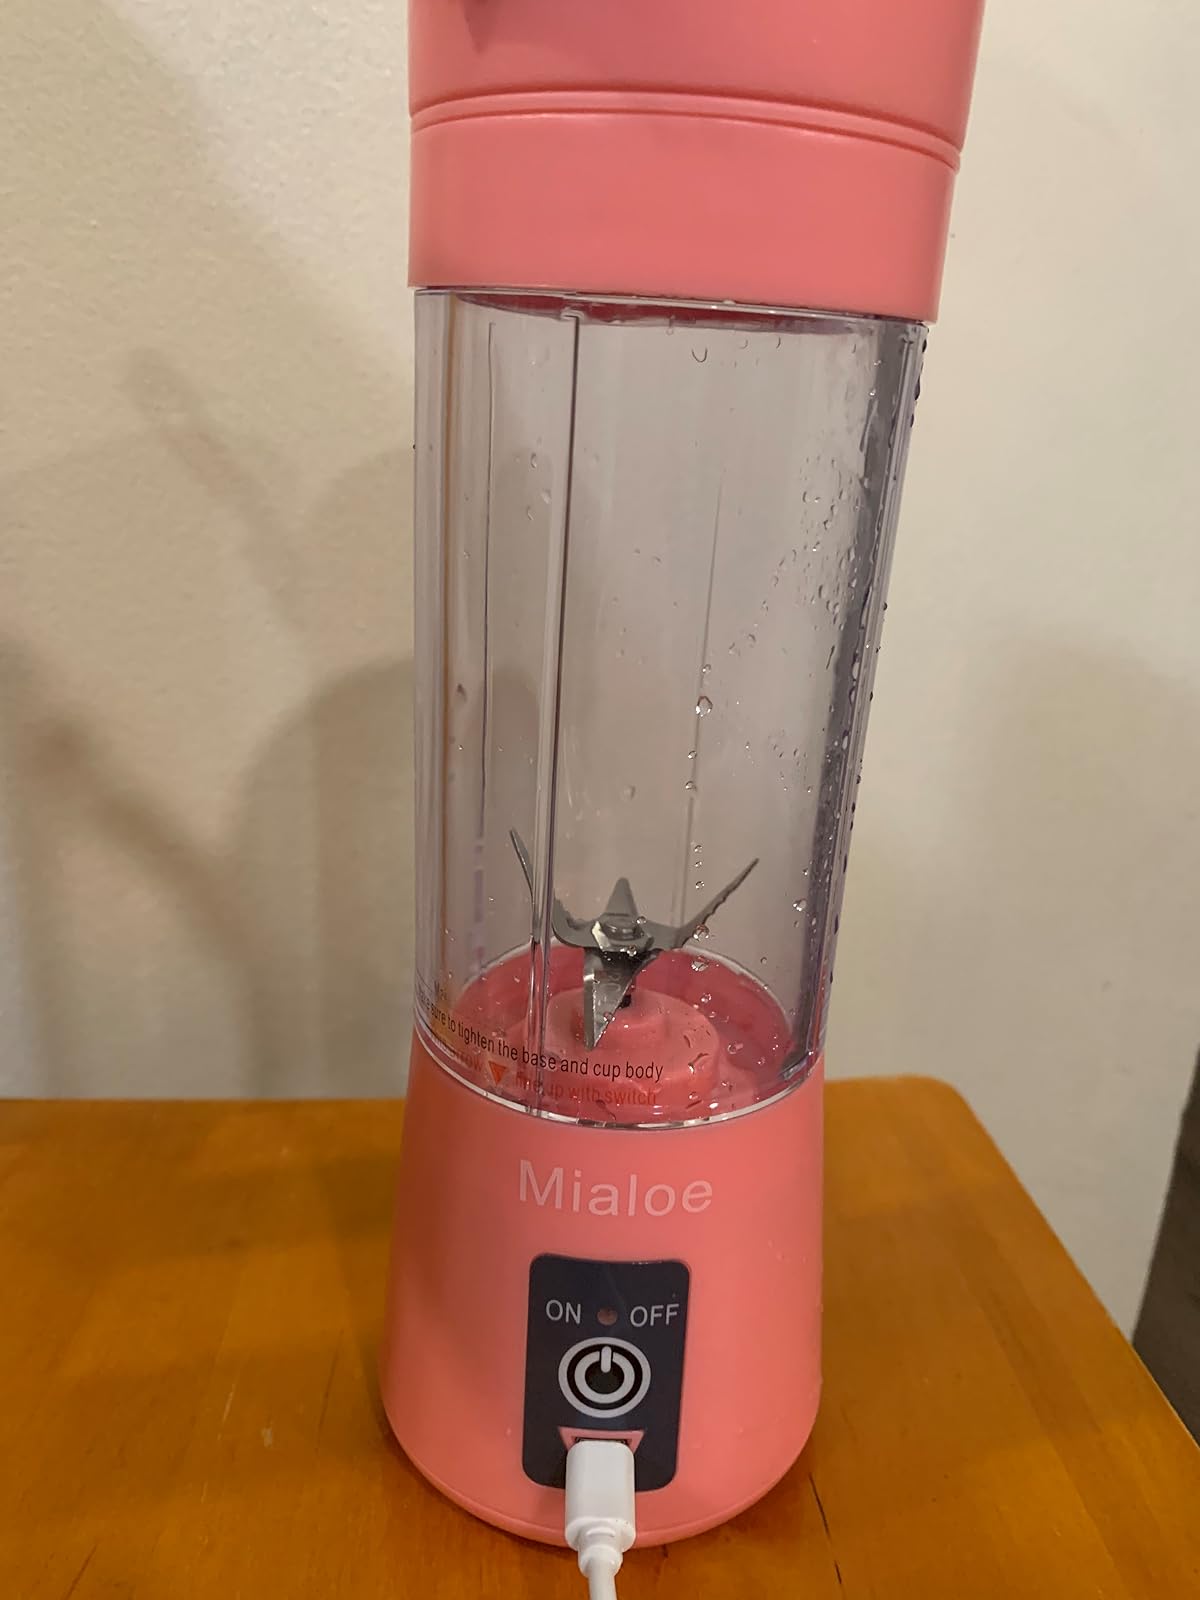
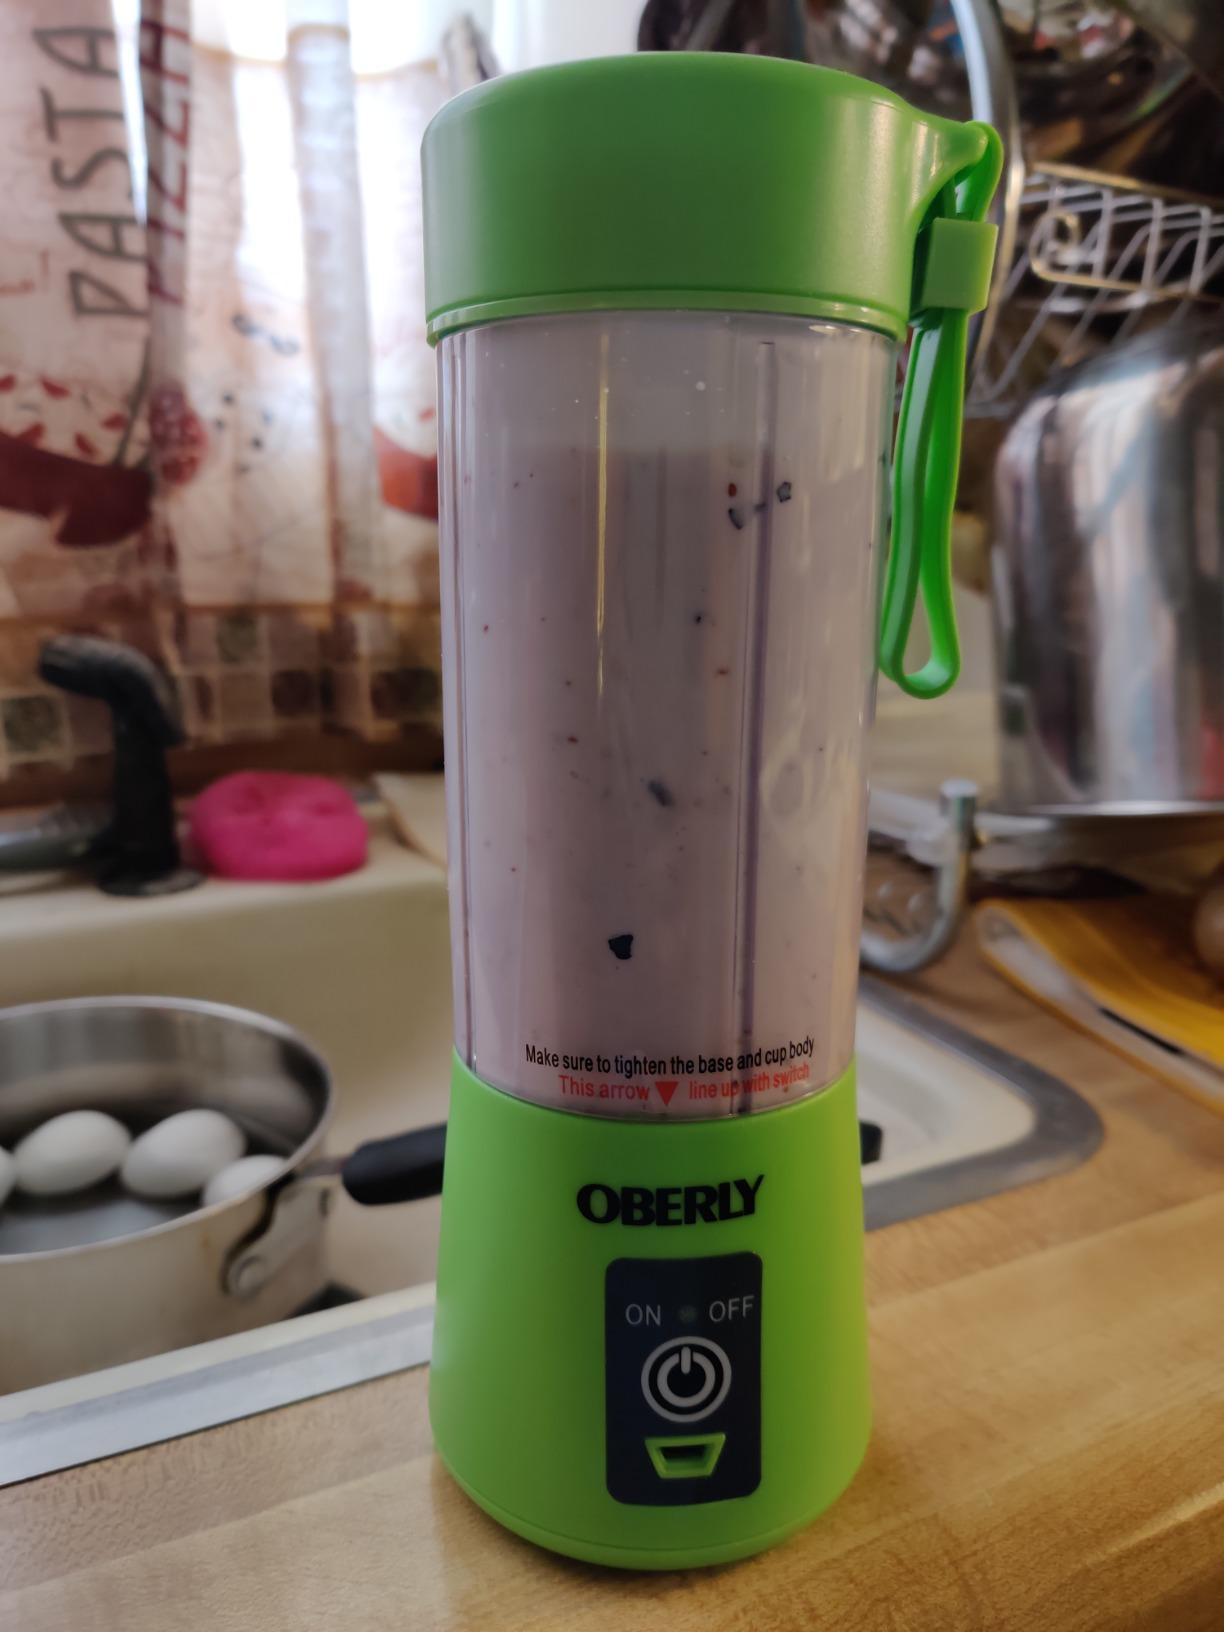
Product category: items_blender
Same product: no